Question: Please indicate a possible affordance area of the discus that can be used for holding
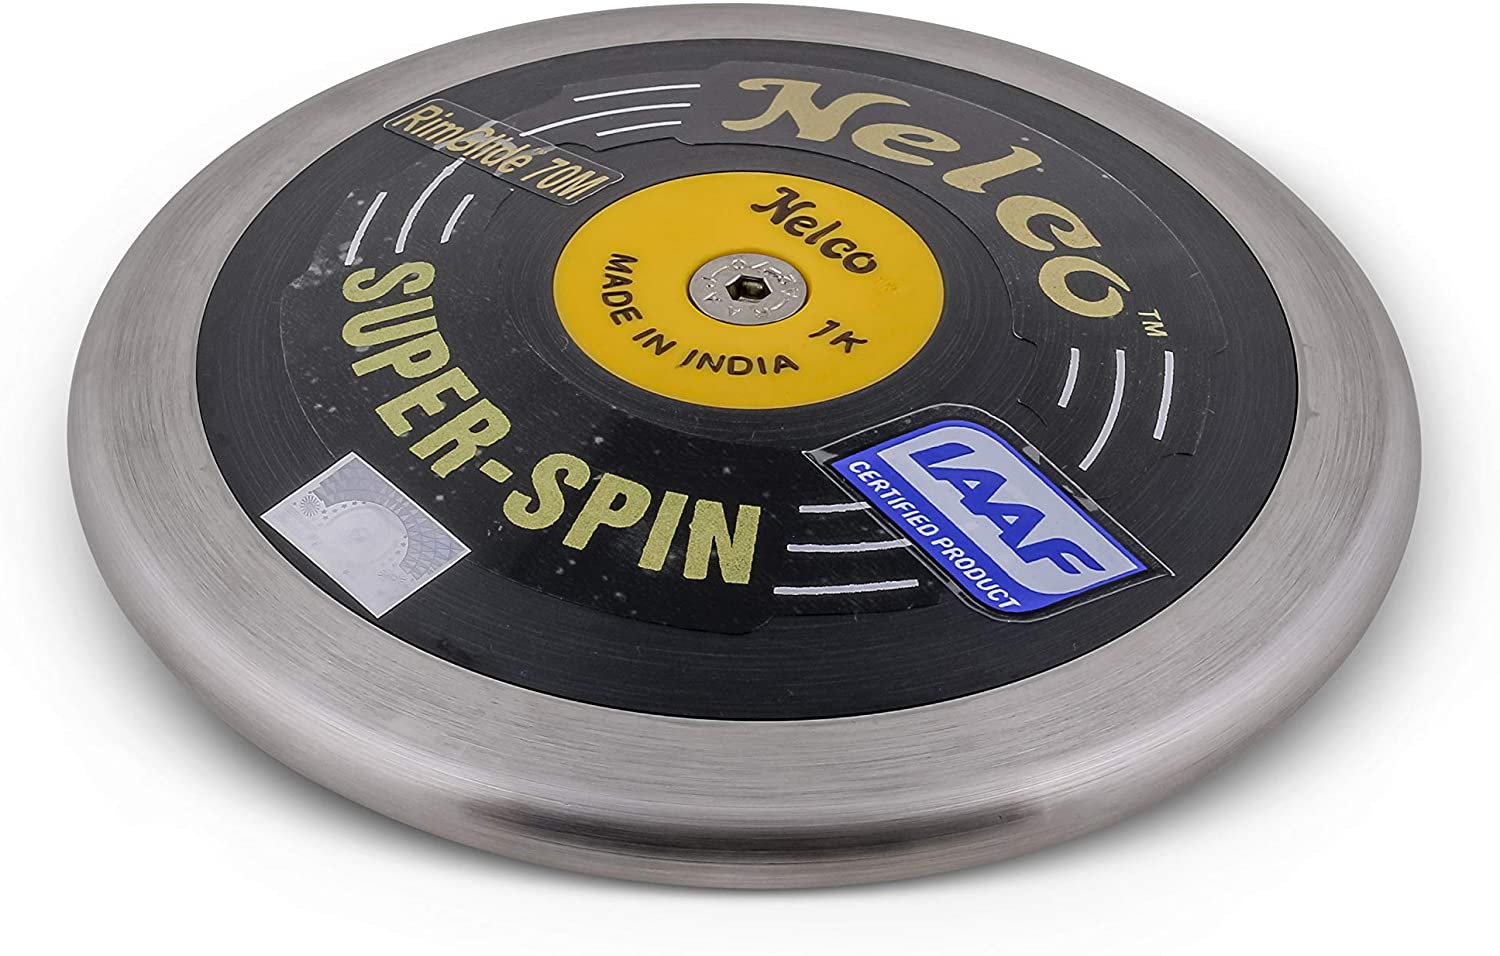
Answer: [138.013, 13.402, 1405.601, 796.519]